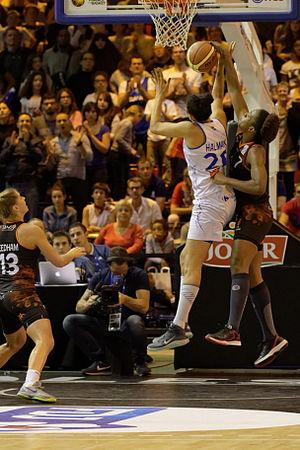
Au basket-ball, le rebond désigne le fait de capter la balle après un tir manqué et avant que celle-ci ne touche le sol.